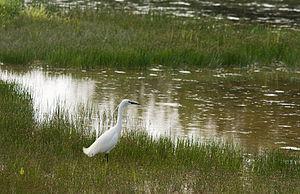
aigrette garzette (Egretta garzetta), Baie de Somme
La baie de Somme est située sur le littoral de la Picardie en France. Elle s'étend sur 70 km². Elle est d'une grande richesse écologique notamment en tant que haut lieu ornithologique.